Siruvapuri Sri Balasubrahmanyam temple

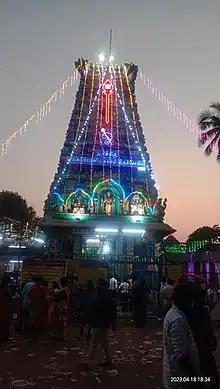
Night View of the Siruvapuri Sri Balasubrahmanyam temple tower from the Entrance Side

Siruvapuri Balasubramani temple is a 500-year old was built by villagers which is located near Chennai in Thiruvallur, India. The temple's original name in government records was "Chinnambedu".